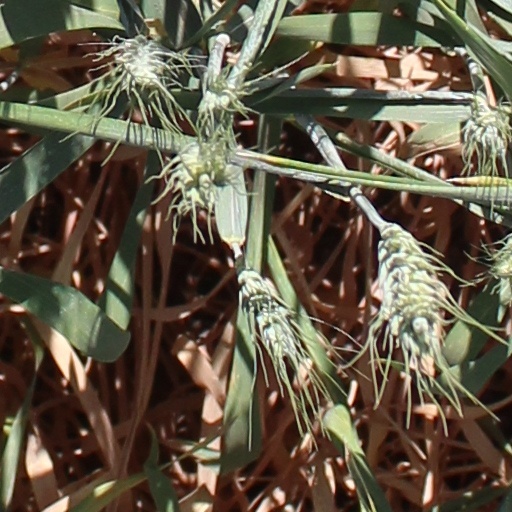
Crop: wheat